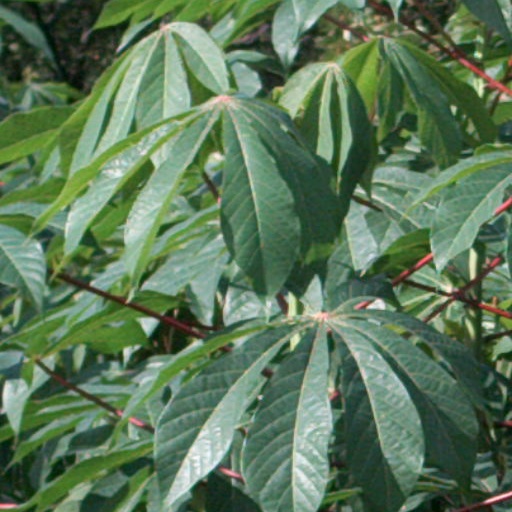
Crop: cassava